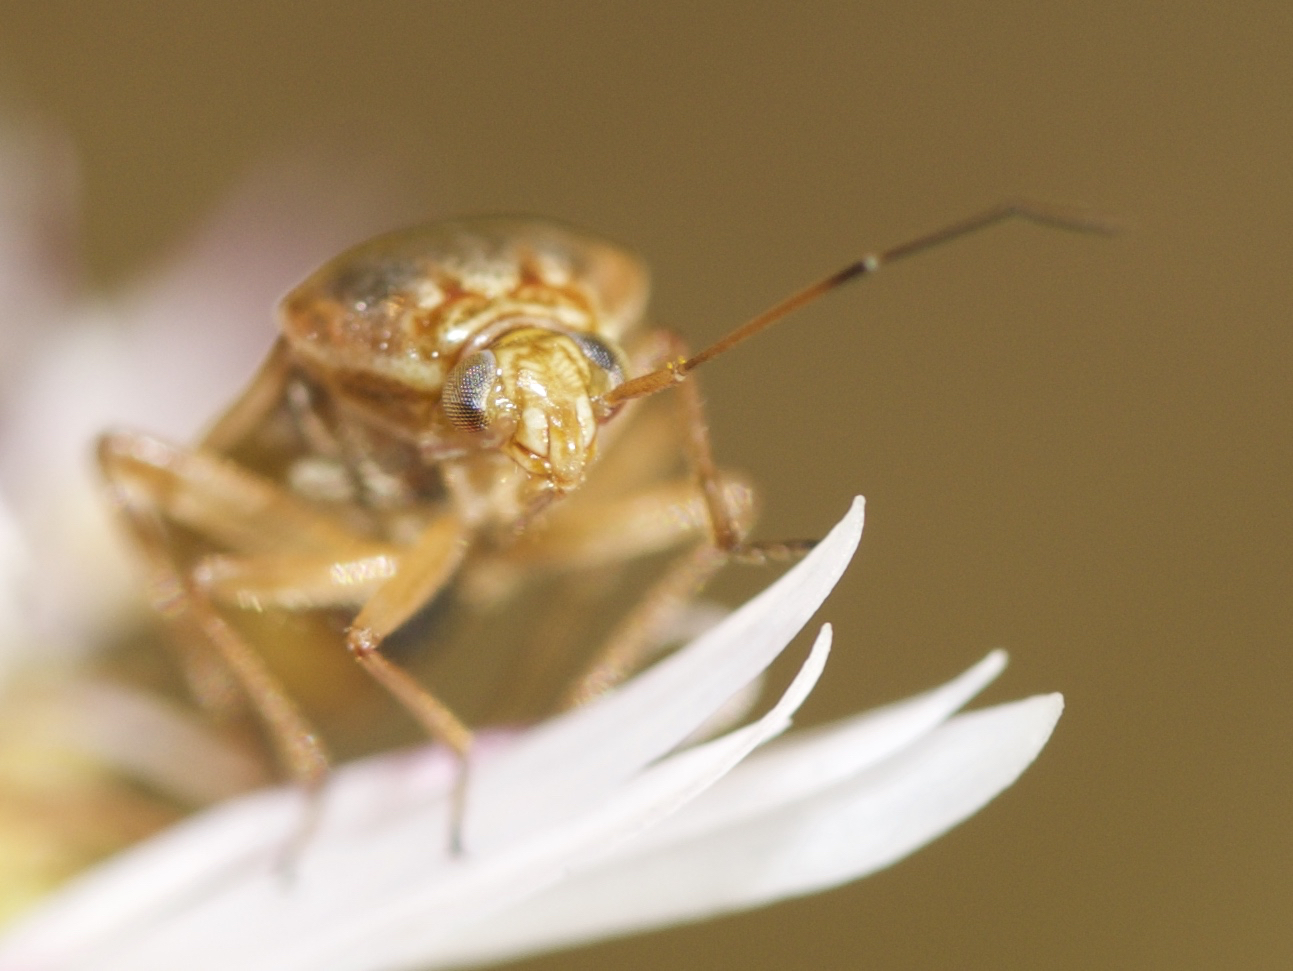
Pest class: lygus_bug